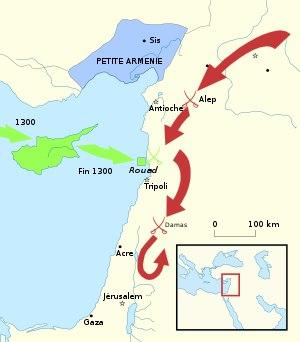
Ghazan, Ghazan Khan, Mahmoud Ghazan, né en 1271, mort en 1304, est le septième ilkhan de Perse de 1295 à sa mort, et un arrière-petit-fils d'Houlagou Khan, le fondateur de la dynastie mongole des Houlagides ou Ilkhanides.
Guillaume de Villaret, né à Allenc vers 1235 et mort en 1305 à Limassol, fut le vingt-quatrième grand maître des Hospitaliers de l'ordre de Saint-Jean de Jérusalem de 1300 à sa mort en 1305. Avant cela il a été lieutenant puis prieur de Saint-Gilles, ensuite recteur du Comtat Venaissin pour le pape Grégoire X et conseiller du roi Charles Ier d'Anjou.
Jacques de Molay, né entre 1244 et 1249 à Molay, village de l'actuelle Haute-Saône en Franche-Comté et mort à Paris le 11 mars 1314 ou 18 mars 1314, fut le 23ᵉ et dernier maître de l'ordre du Temple.
Les invasions mongoles en Syrie sont une série de raids et de tentatives d'invasions lancés par les Mongols contre la Syrie a partir des années 1240. La plupart se soldent par des échecs, mais entre 1260 et 1300 la victoire semble leur sourire lorsqu'ils prennent coup sur coup les villes d'Alep et Damas. Finalement, ils sont obligés d'évacuer la région, devant faire face à la fois à une défaite cuisante face aux Mamelouks et a une guerre civile qui éclate pour régler la succession du Khan Möngke.
Des tentatives ont été conduites afin de former une alliance franco-mongole entre le milieu du XIIIᵉ siècle et le début du XIVᵉ siècle, plus particulièrement à partir de la septième croisade. Une telle alliance peut apparaître comme un choix logique au vu des forces en présence à cette époque. Les Mongols faisaient preuve de sympathie envers le christianisme, certains d'entre eux étaient même nestoriens. De leur côté les Croisés pouvaient souhaiter une aide venue de l'est pour renforcer leur conquête de la Terre sainte ; certains, au début, crurent même qu'elle pourrait leur venir du mythique Royaume du prêtre Jean.